The Picture Gallery of Canadian History

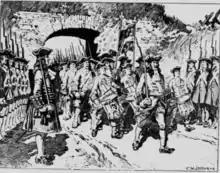
Evacuation of Port Royal, 1710 by CW Jefferys

The historical events and activities in the books were illustrated with more than 2,000 detailed pen-and-ink drawings. Jeffreys depicted a variety of topics, including adventure and exploration, pioneer life, industry, famous Canadians and military actions. Illustrations from the books have been reprinted in many school textbooks.